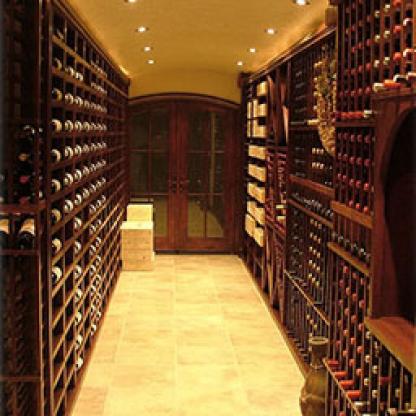
Scene: Indoor